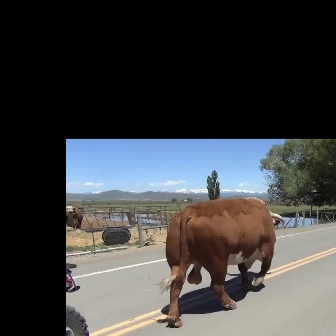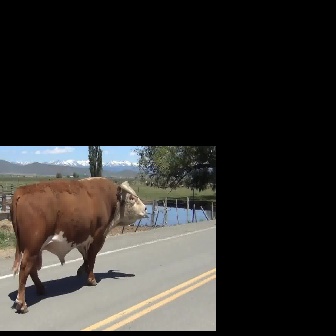
  Please identify the target specified by the bounding box [153,196,285,328] in the first image and locate it in the second image. Return the coordinates in [x_min,y_min,x_max,y_max] format.
Answer: [9,176,146,313]